Lim Mi-kyung

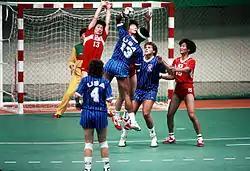
Lim Mi-Kyung (#13 red) tries to stop Leora Jones's shot during the 1988 Summer Olympics.

Lim Mi-Kyung (born May 17, 1967) is a South Korean team handball player and Olympic champion. She played for the South Korean team at the 1988 Summer Olympics in Seoul and won the gold medal.